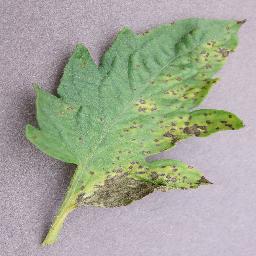
Label: Tomato___Septoria_leaf_spot